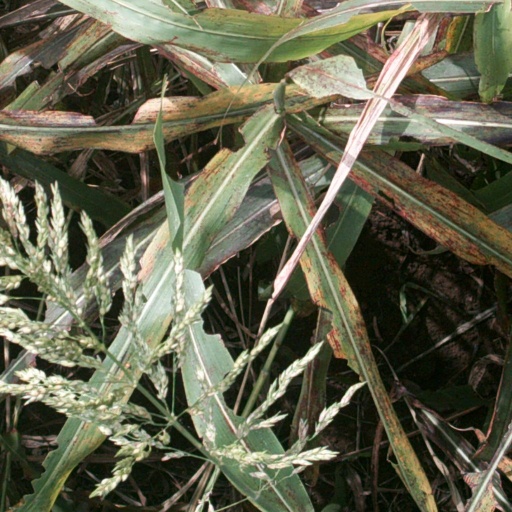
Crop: sorghum